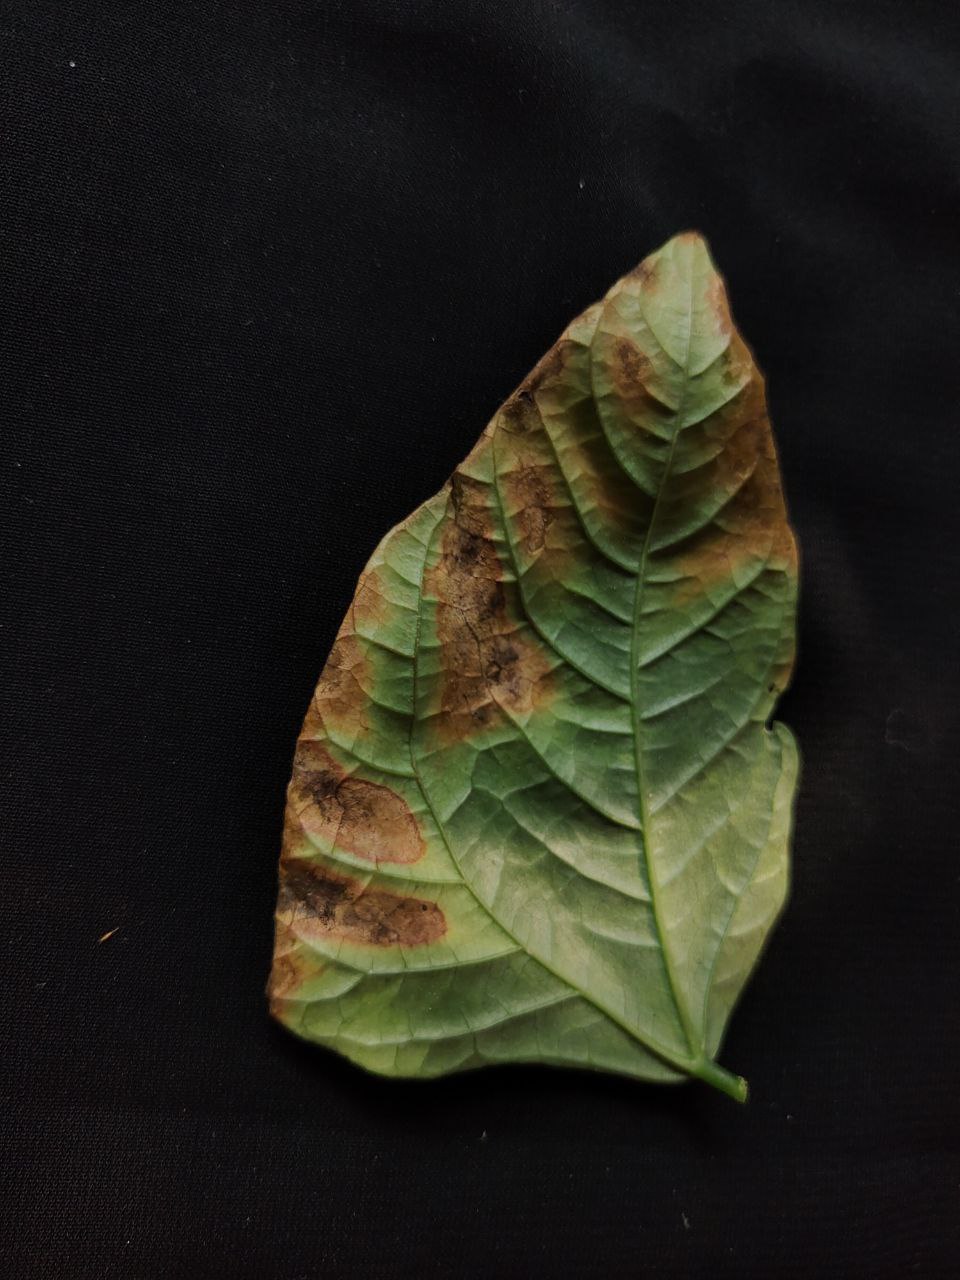
Crop: cowpea
Leaf condition: Bacterial wilt